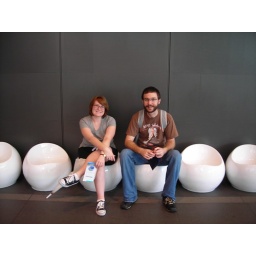
Some cute kids sitting in egg chairs.